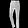
Label: Trouser